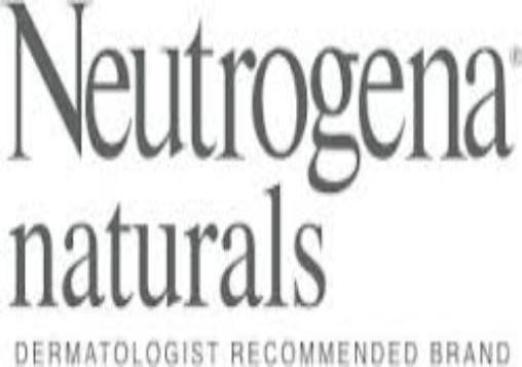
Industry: Necessities